Banbury Town Hall

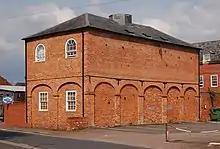
The old town hall on Lower Cherwell Street

The first town hall in the town was built in Cornhill in around 1590. It was replaced by a second town hall, constructed in timber, in the Market Place in around 1633 and followed by a third, more substantial structure, on the same site as the second building, in around 1790. The building was designed with arcading on the ground floor to allow markets to be held; an assembly room was established on the first floor.